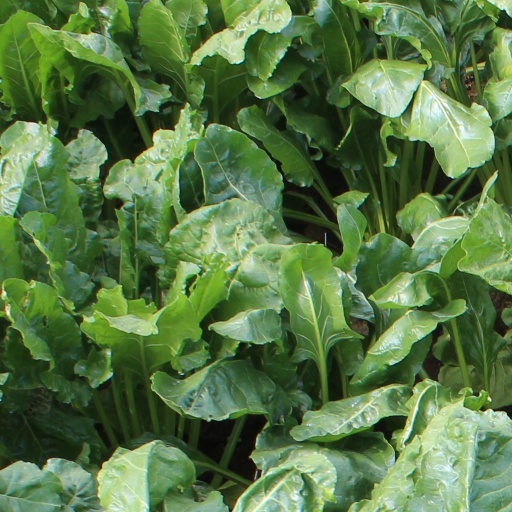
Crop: sugar beet